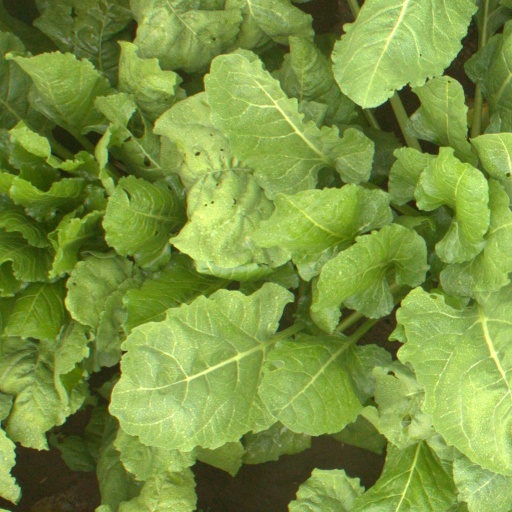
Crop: sugar beet